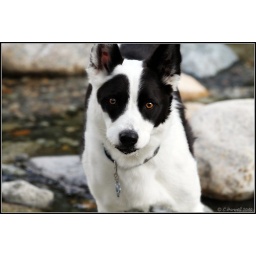
On the way home from Coeur d'Alene we stopped to play in the river at the Snoqualmie Pass in WA.